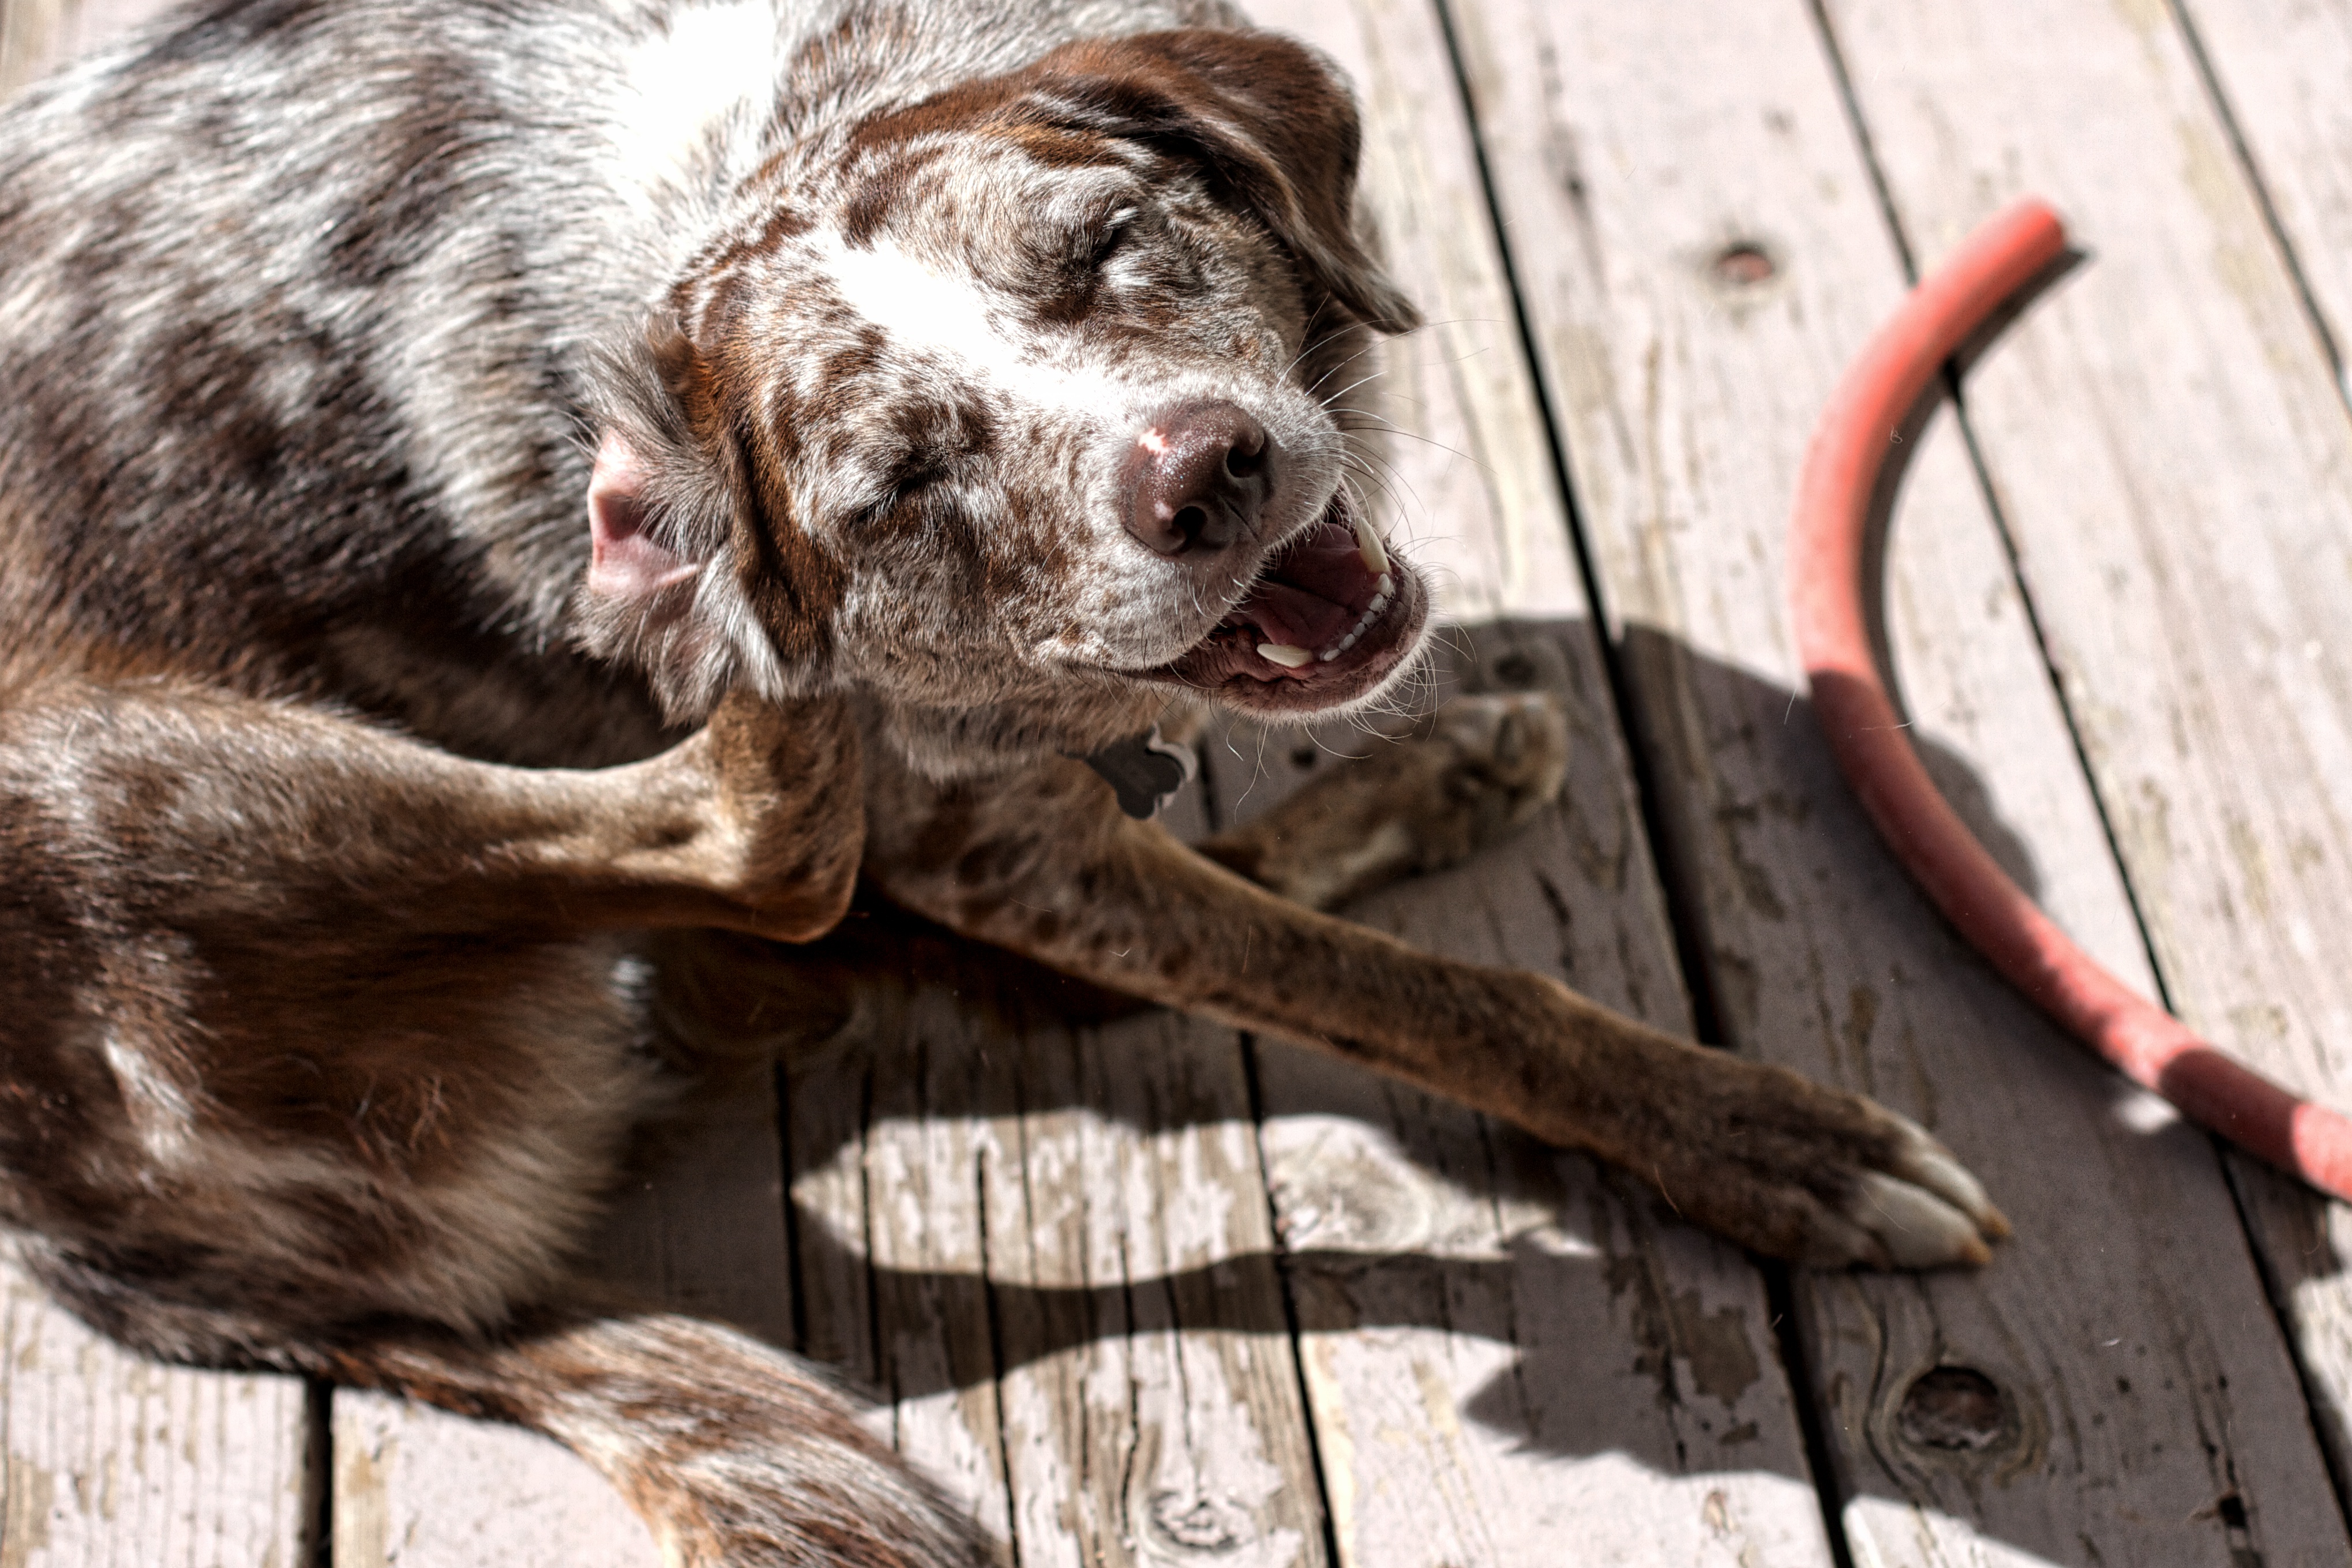
dog, mammal, felix, animal shelter, street dog, dog like mammal